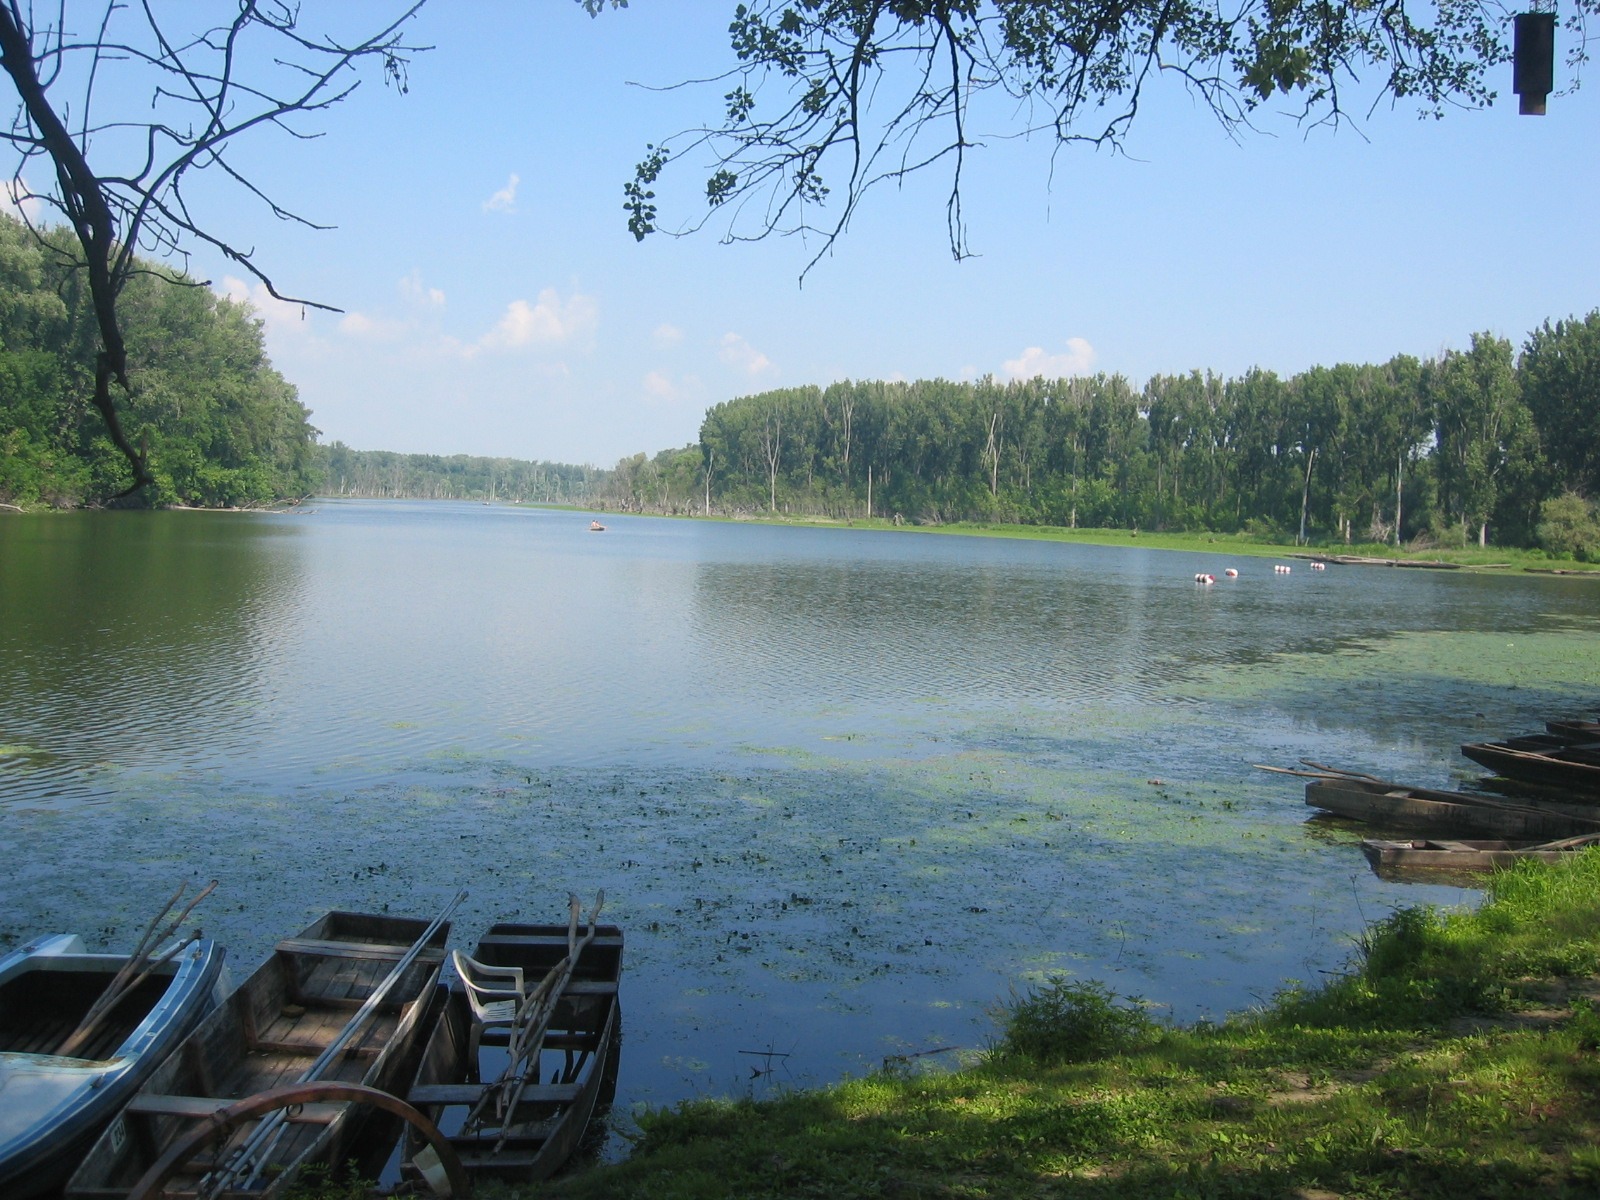
water, lake, river, pond, reservoir, waterway, body of water, loch, fish pond, tisza, southern hungary, marthely